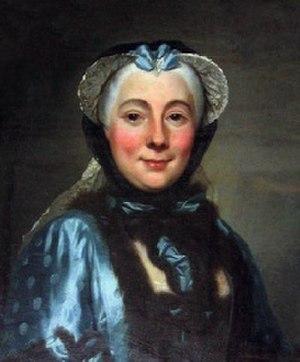
Marie-Geneviève-Charlotte Thiroux d’Arconville, née Darlus le 17 octobre 1720 à Paris où elle est morte le 23 décembre 1805, est une femme de lettres et anatomiste française.